Kudus Regency

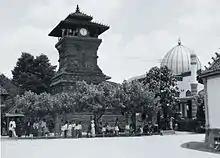
Minaret of Kudus mosque. Photo from colonial period.

The town of Kudus was something of an important Islamic holy city in the sixteenth century. It is the only place in Java that has permanently acquired an Arabic name ('al-Quds', Jerusalem). Sunan Kudus, one of the nine "Wali Sanga", was said to have been the fifth "imam" (head) of the mosque of Demak and a major leader of the 1527 campaign against 'Majapahit', before moving to Kudus.